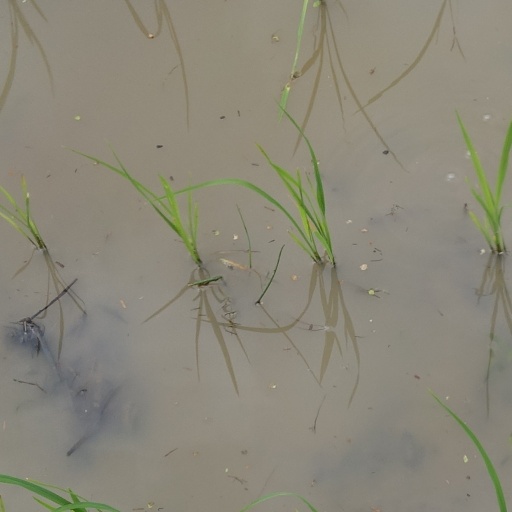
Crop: rice